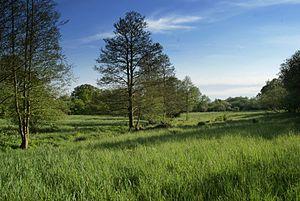
Jones's Mill est un site biologique d'intérêt scientifique particulier de 11,6 hectares situé dans le Wiltshire, reconnu depuis 1975.